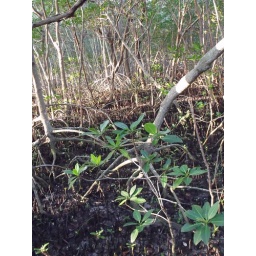
young mangrove tree in the mangrove forest